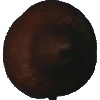
Label: pear_kaiser